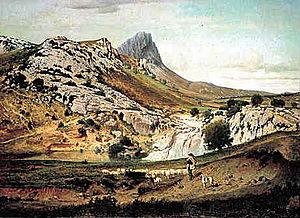
Alexandre Eugène Castelnau, né à Montpellier le 29 décembre 1827 et mort dans la même ville le 2 novembre 1894, est un peintre français.
Le pic Saint-Loup est une montagne de la région Occitanie située à la limite des communes de Valflaunès et Cazevieille, dans le département de l'Hérault.